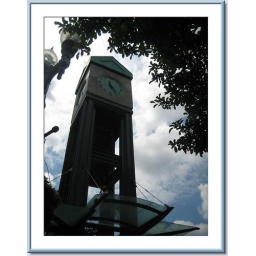
Knitters gather under the clock tower for Chillwack's 2008 Knit In Public Day.